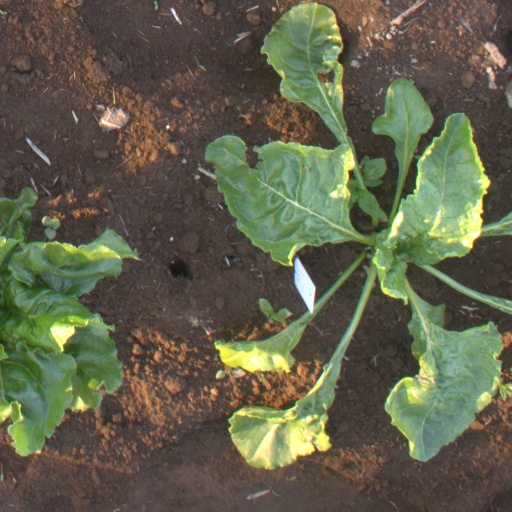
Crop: sugar beet